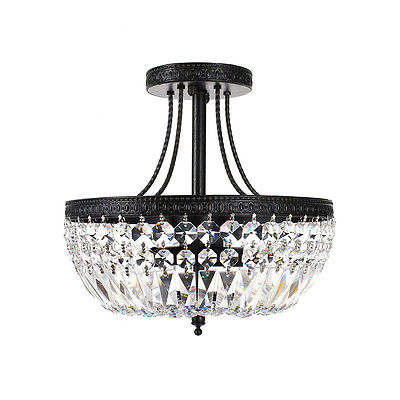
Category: lamp